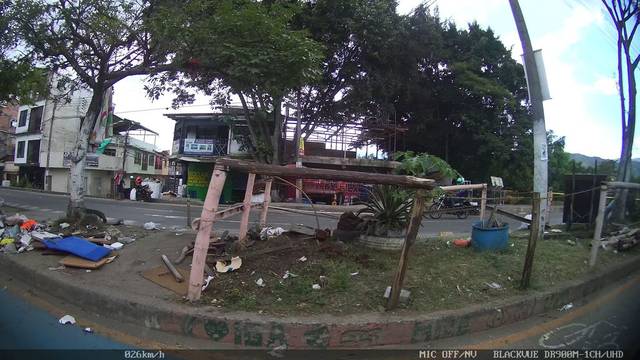
Region: Colombia
Coordinates: 3.474, -76.513